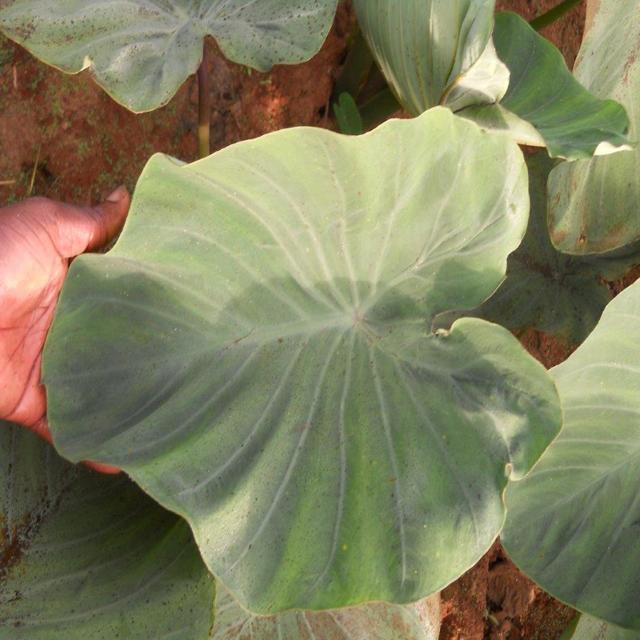
Label: Healthy